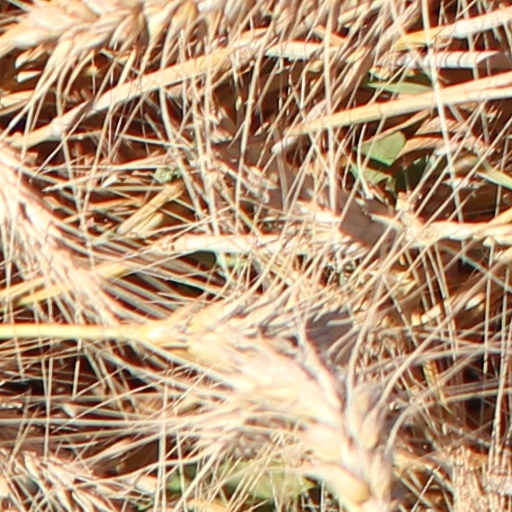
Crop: wheat